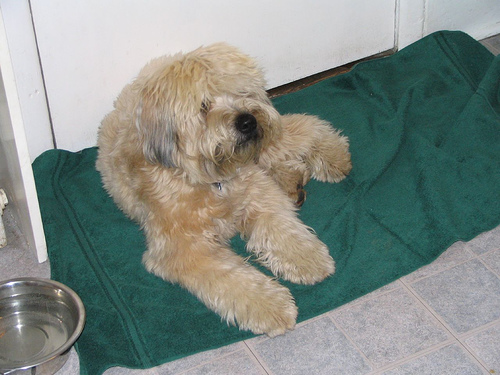
Animal: dog
Breed: wheaten_terrier